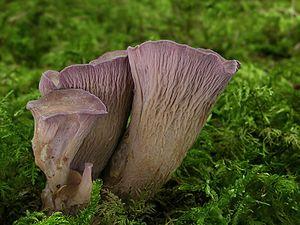
La chanterelle violette est une espèce de champignons basidiomycètes de la famille des Gomphaceae. Malgré son nom, elle est assez éloignée des autres espèces appelées chanterelles de la famille de Cantharellaceae, et plus proche des ramaires. Les jeunes spécimens ont une forme de massue ou d'entonnoir d'une belle teinte lilas, qui tourne vite au jaune-brun. Plusieurs chapeaux arrivent souvent d'un même pied et fusionnent à maturité. La surface fertile forme des plis qui portent les spores. Le champignon apparaît seul ou en amas, parfois en rond de sorcière, au pied des conifères. Il a une aire de répartition assez étendue, en Asie, en Amérique du Nord et en Europe. Il est menancé par la perte de son habitat, surtout sur ce dernier continent, et bénéficie d'une protection juridique dans certains pays. C'est un champignon comestible plutôt apprécié, mais qu'on devrait éviter de récolter en raison de sa raréfaction.
Gomphus est un genre de champignons basidiomycètes de la famille des Gomphaceae, de morphologie cantharelloïde. Le genre a une large distribution dans les régions tempérées et contient actuellement une dizaine d'espèces. Autrefois présumés liés aux chanterelles, l'étude moléculaire a montré qu'ils sont alliés avec la famille des Phallaceae et Clavariadelphus. Le genre est polyphylétique. L'espèce type du genre est Gomphus clavatus.
Les Gomphaceae sont une famille de champignons basidiomycètes de l'ordre des Gomphales, comprenant environ une douzaine de genres.